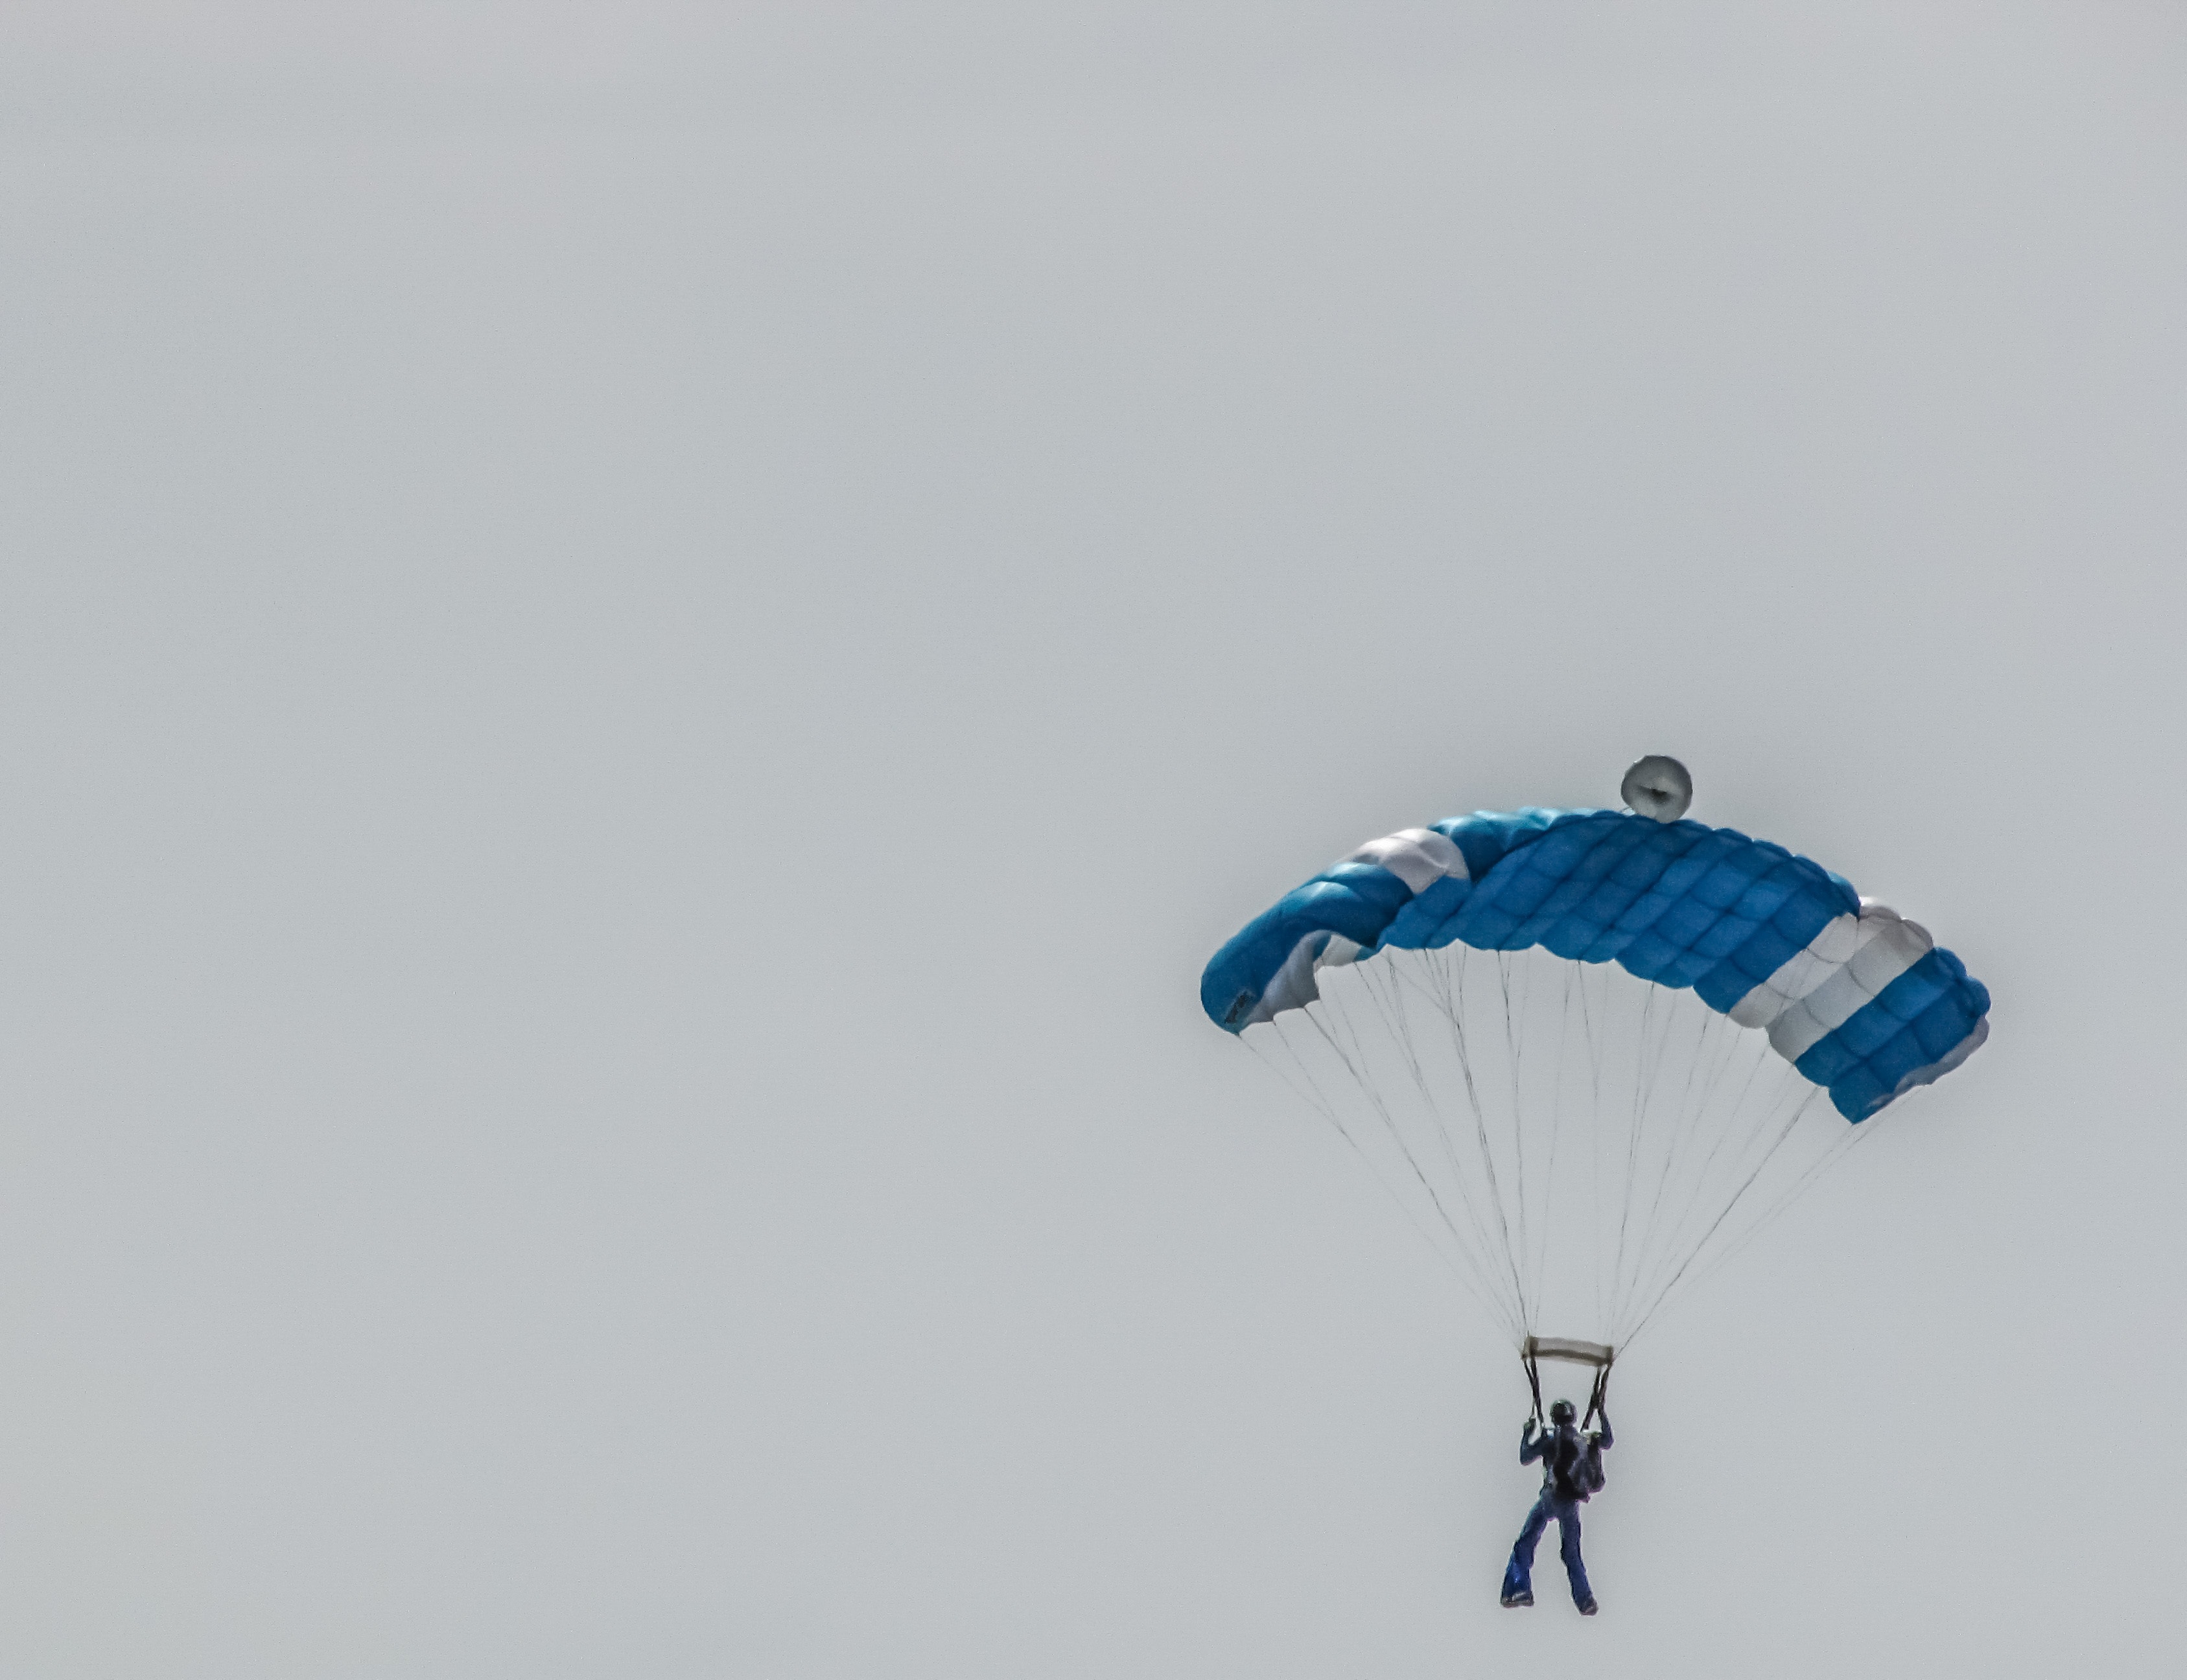
wing, sport, adventure, fly, jumping, blue, freedom, extreme, extreme sport, parachute, activity, sports equipment, falling, sports, danger, risk, parachuting, excitement, air sports, sky diving, atmosphere of earth